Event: Nepal Earthquake
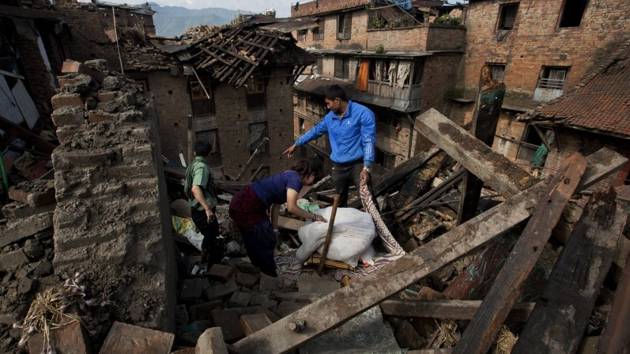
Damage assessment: damage